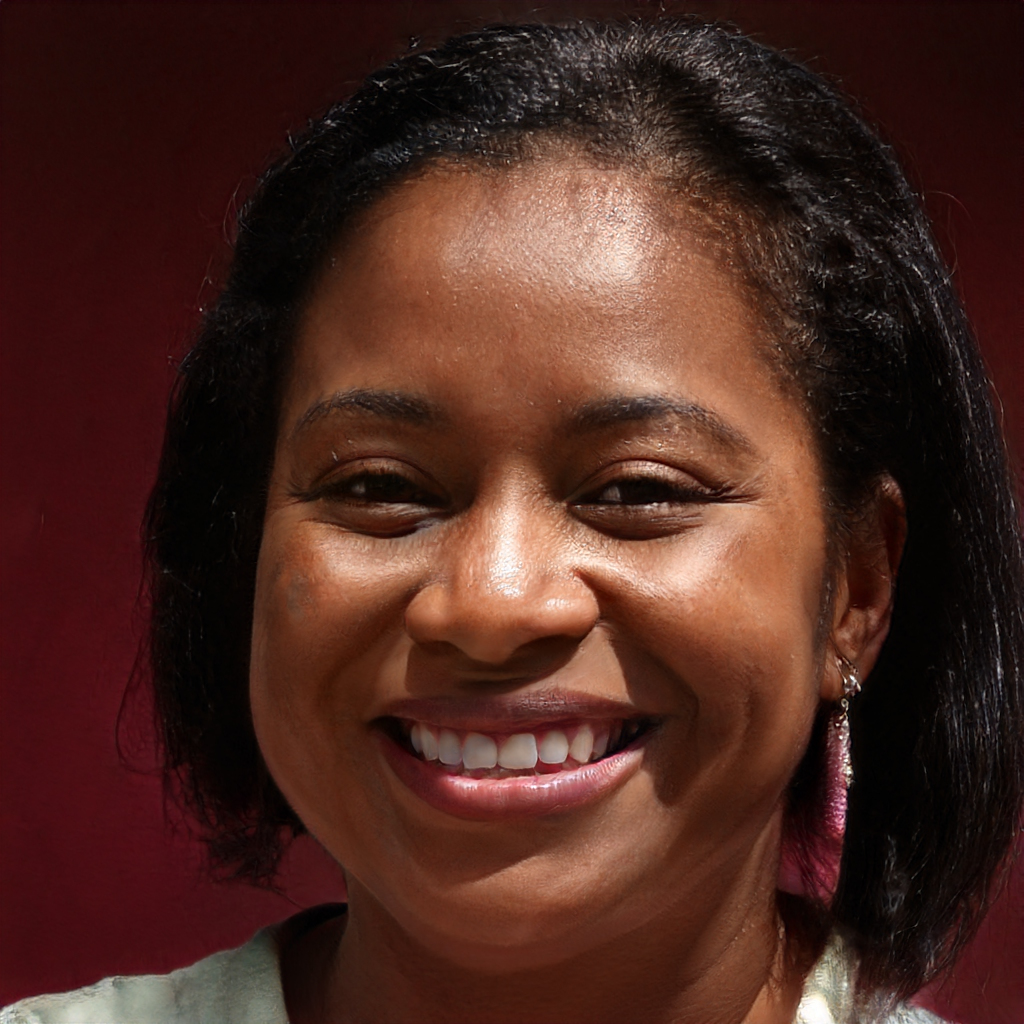
Portrait style: Real Portrait